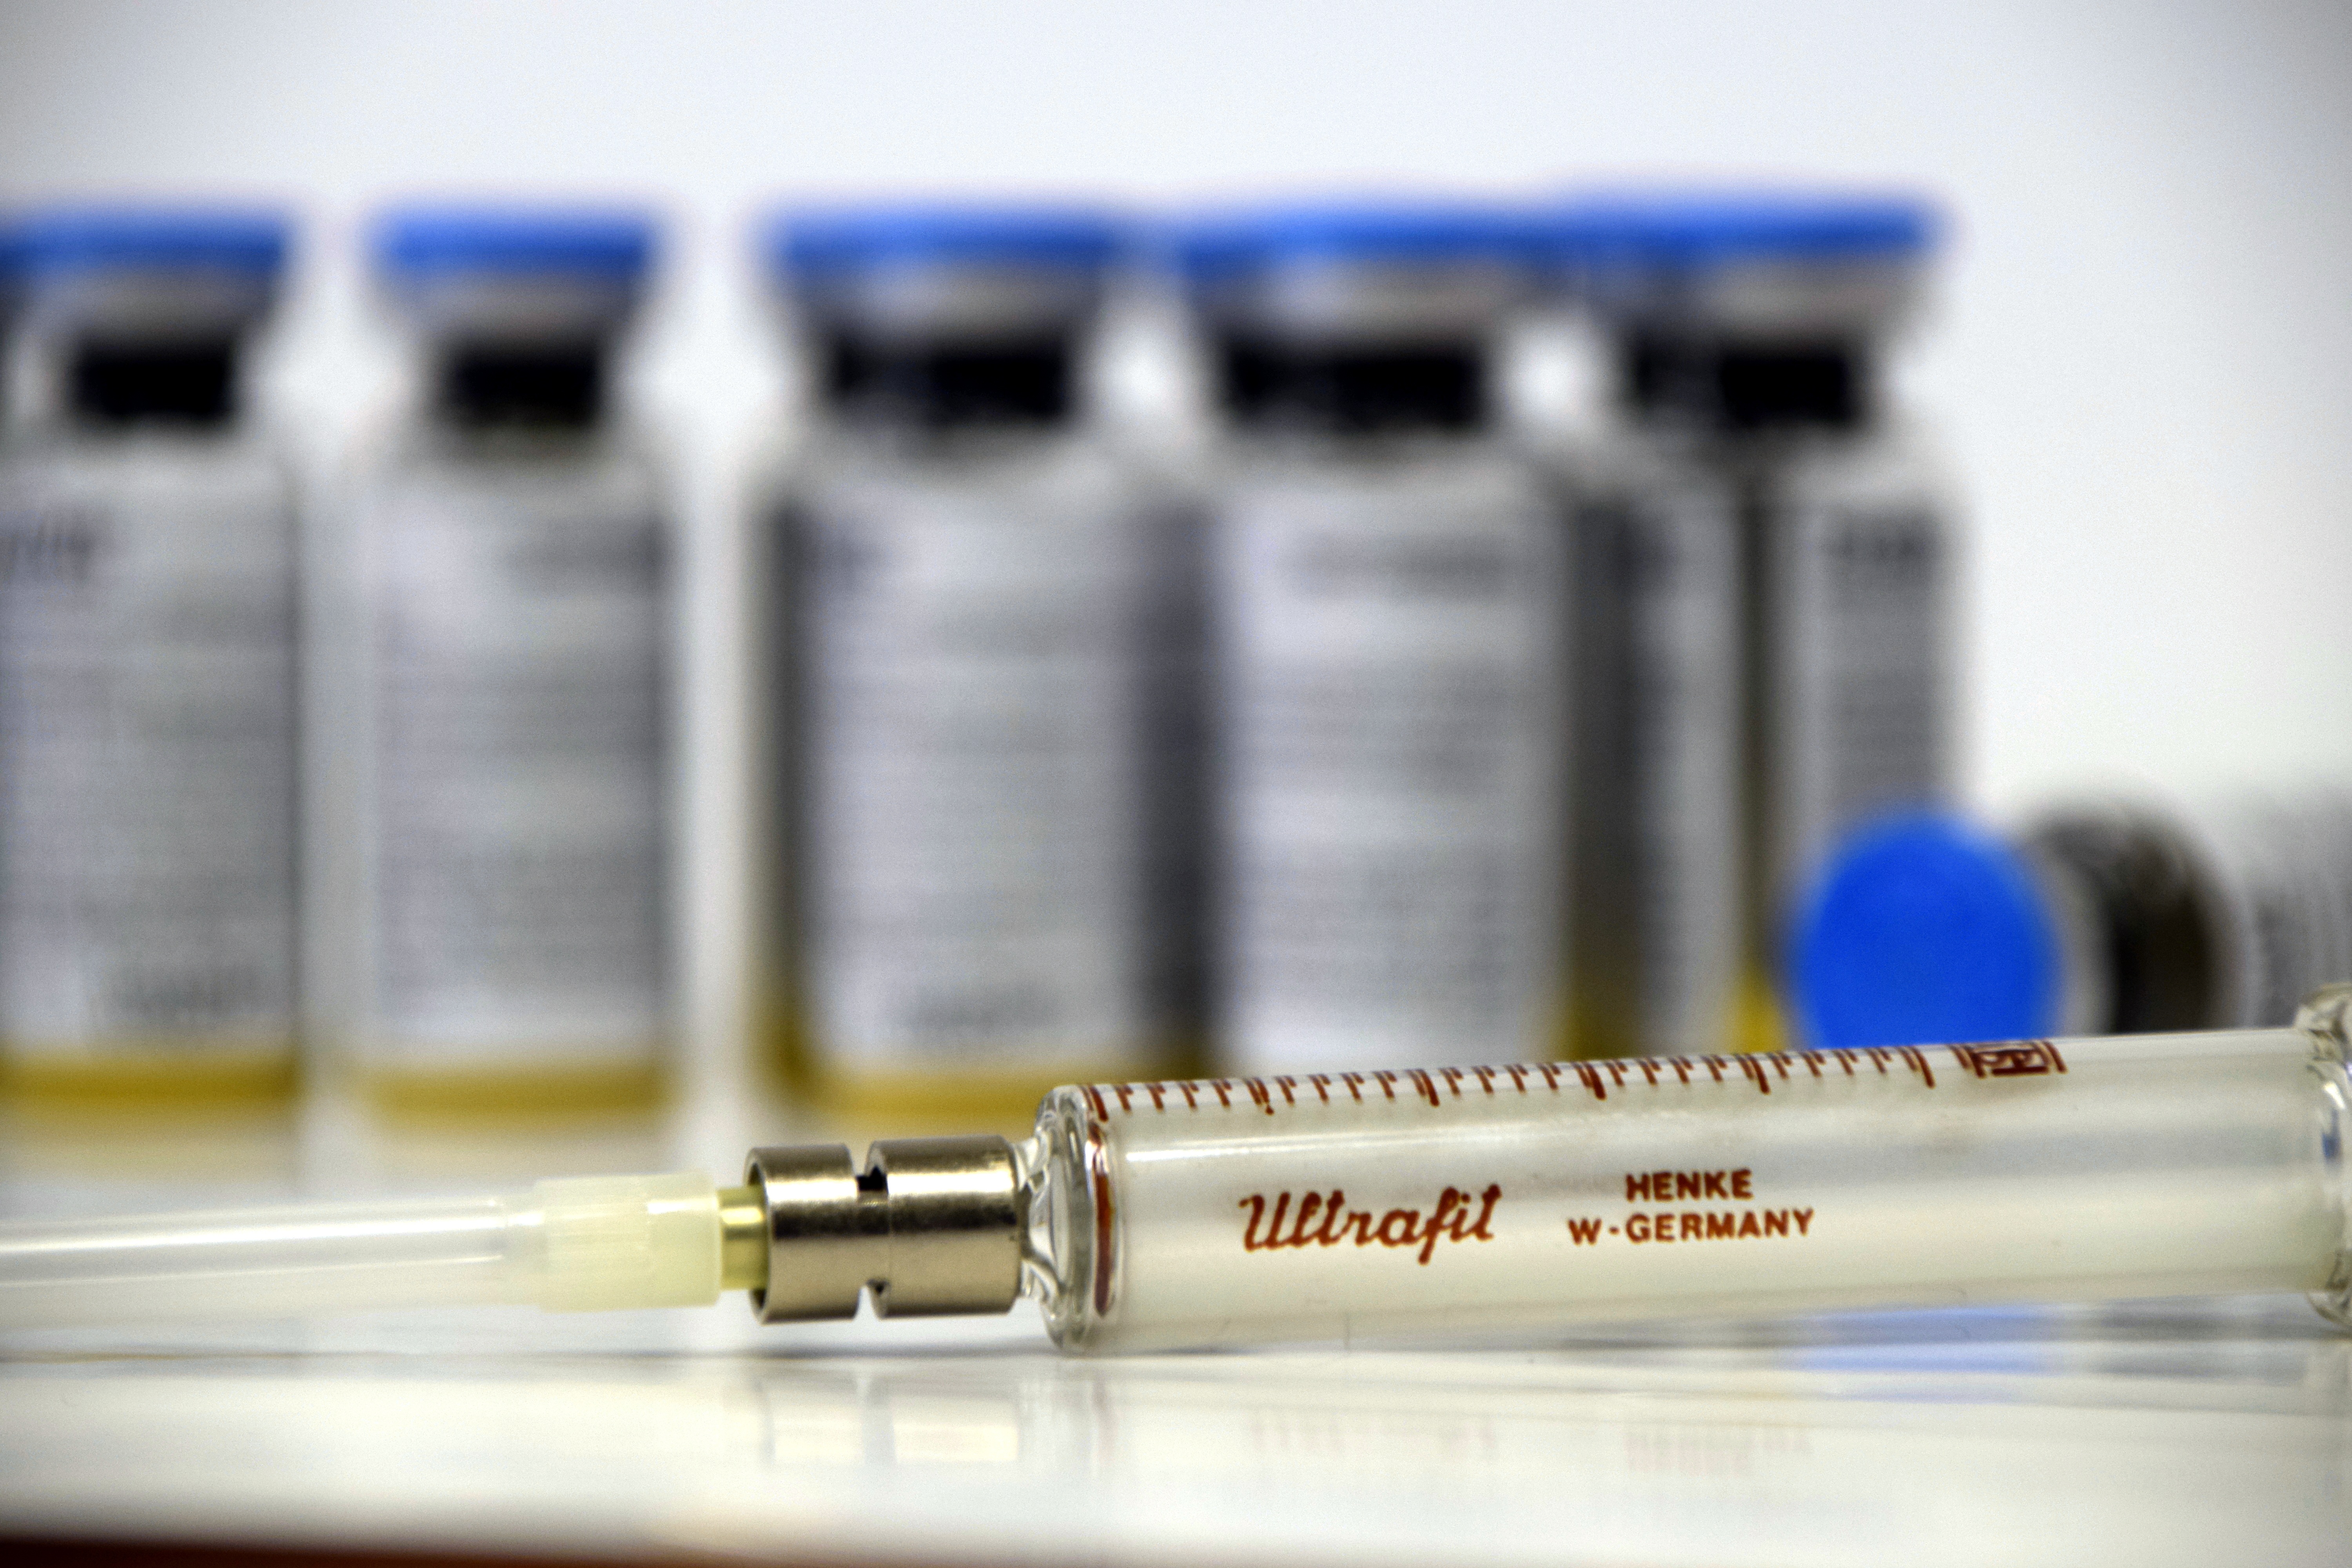
needle, heal, product, science, drug, medium, bless you, syringe, ill, medical, injection, cure, disease, ampoule, active substance, bulb syringe, multiple way syringe